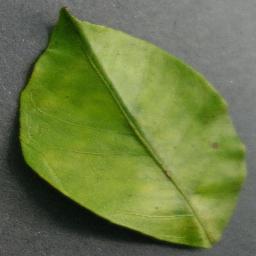
Label: Orange___Haunglongbing_(Citrus_greening)